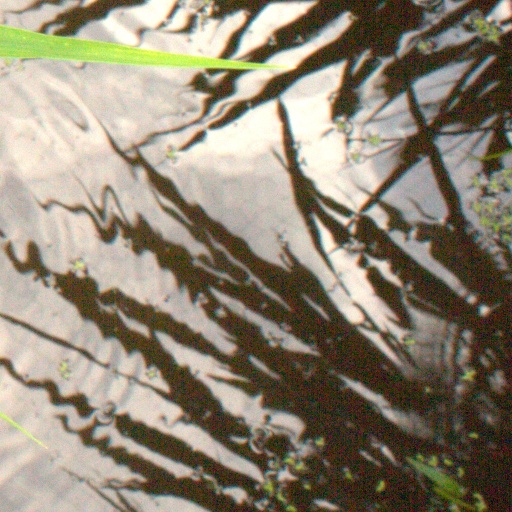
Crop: rice